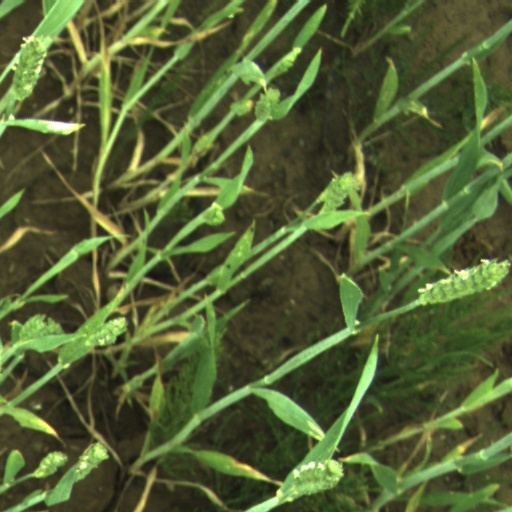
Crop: wheat